Royal Antediluvian Order of Buffaloes

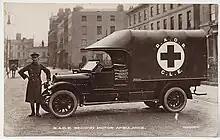
First World War RAOB GLE Ambulance

In 1901 the first Lodge in Scotland, Clan Ord, was opened, by Bro's Johnson and Ord Hume. On the 23rd of May 1902, the Royal Edinburgh Lodge No 854 was opened. on the Roll of the Grand Lodge of England (Birmingham section). This was the second Scottish Lodge. The Third lodge to be opened up in Scotland was St Kentgern 858 in Glasgow. On February 25, 1903. Bro. J Ord Hume officially opened the Maritime Lodge No 897 GLE in Australia on behalf of the Grand Lodge of England.